Dutch cabinet formation

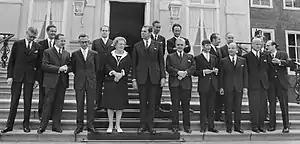
The bordes scene of the First Biesheuvel cabinet at Huis ten Bosch after the 1971 cabinet formation.

The day after the elections, the likely parliamentary groups meet, although the results are not yet final and the new House will not be installed until two weeks later. The likely parliamentary group chooses their parliamentary leader, which in most cases is the lead candidate. The strategy for the formation are also often discussed. A day later, the likely parliamentary leaders meet to discuss the appointment of a "scout". The custom is for the largest party to nominate a scout. The scout then has the task to meet with all parliamentary leaders to see which parties can start programmatic negotiations. At the beginning and at the end of the assignment, the scout holds - just like later the (in)formateur - a press conference. The scout makes a report in which includes a recommendation for the follow-up process. This report will be discussed with the scout in the debate on the election results, which will take place as soon as possible after the installation of the new House.